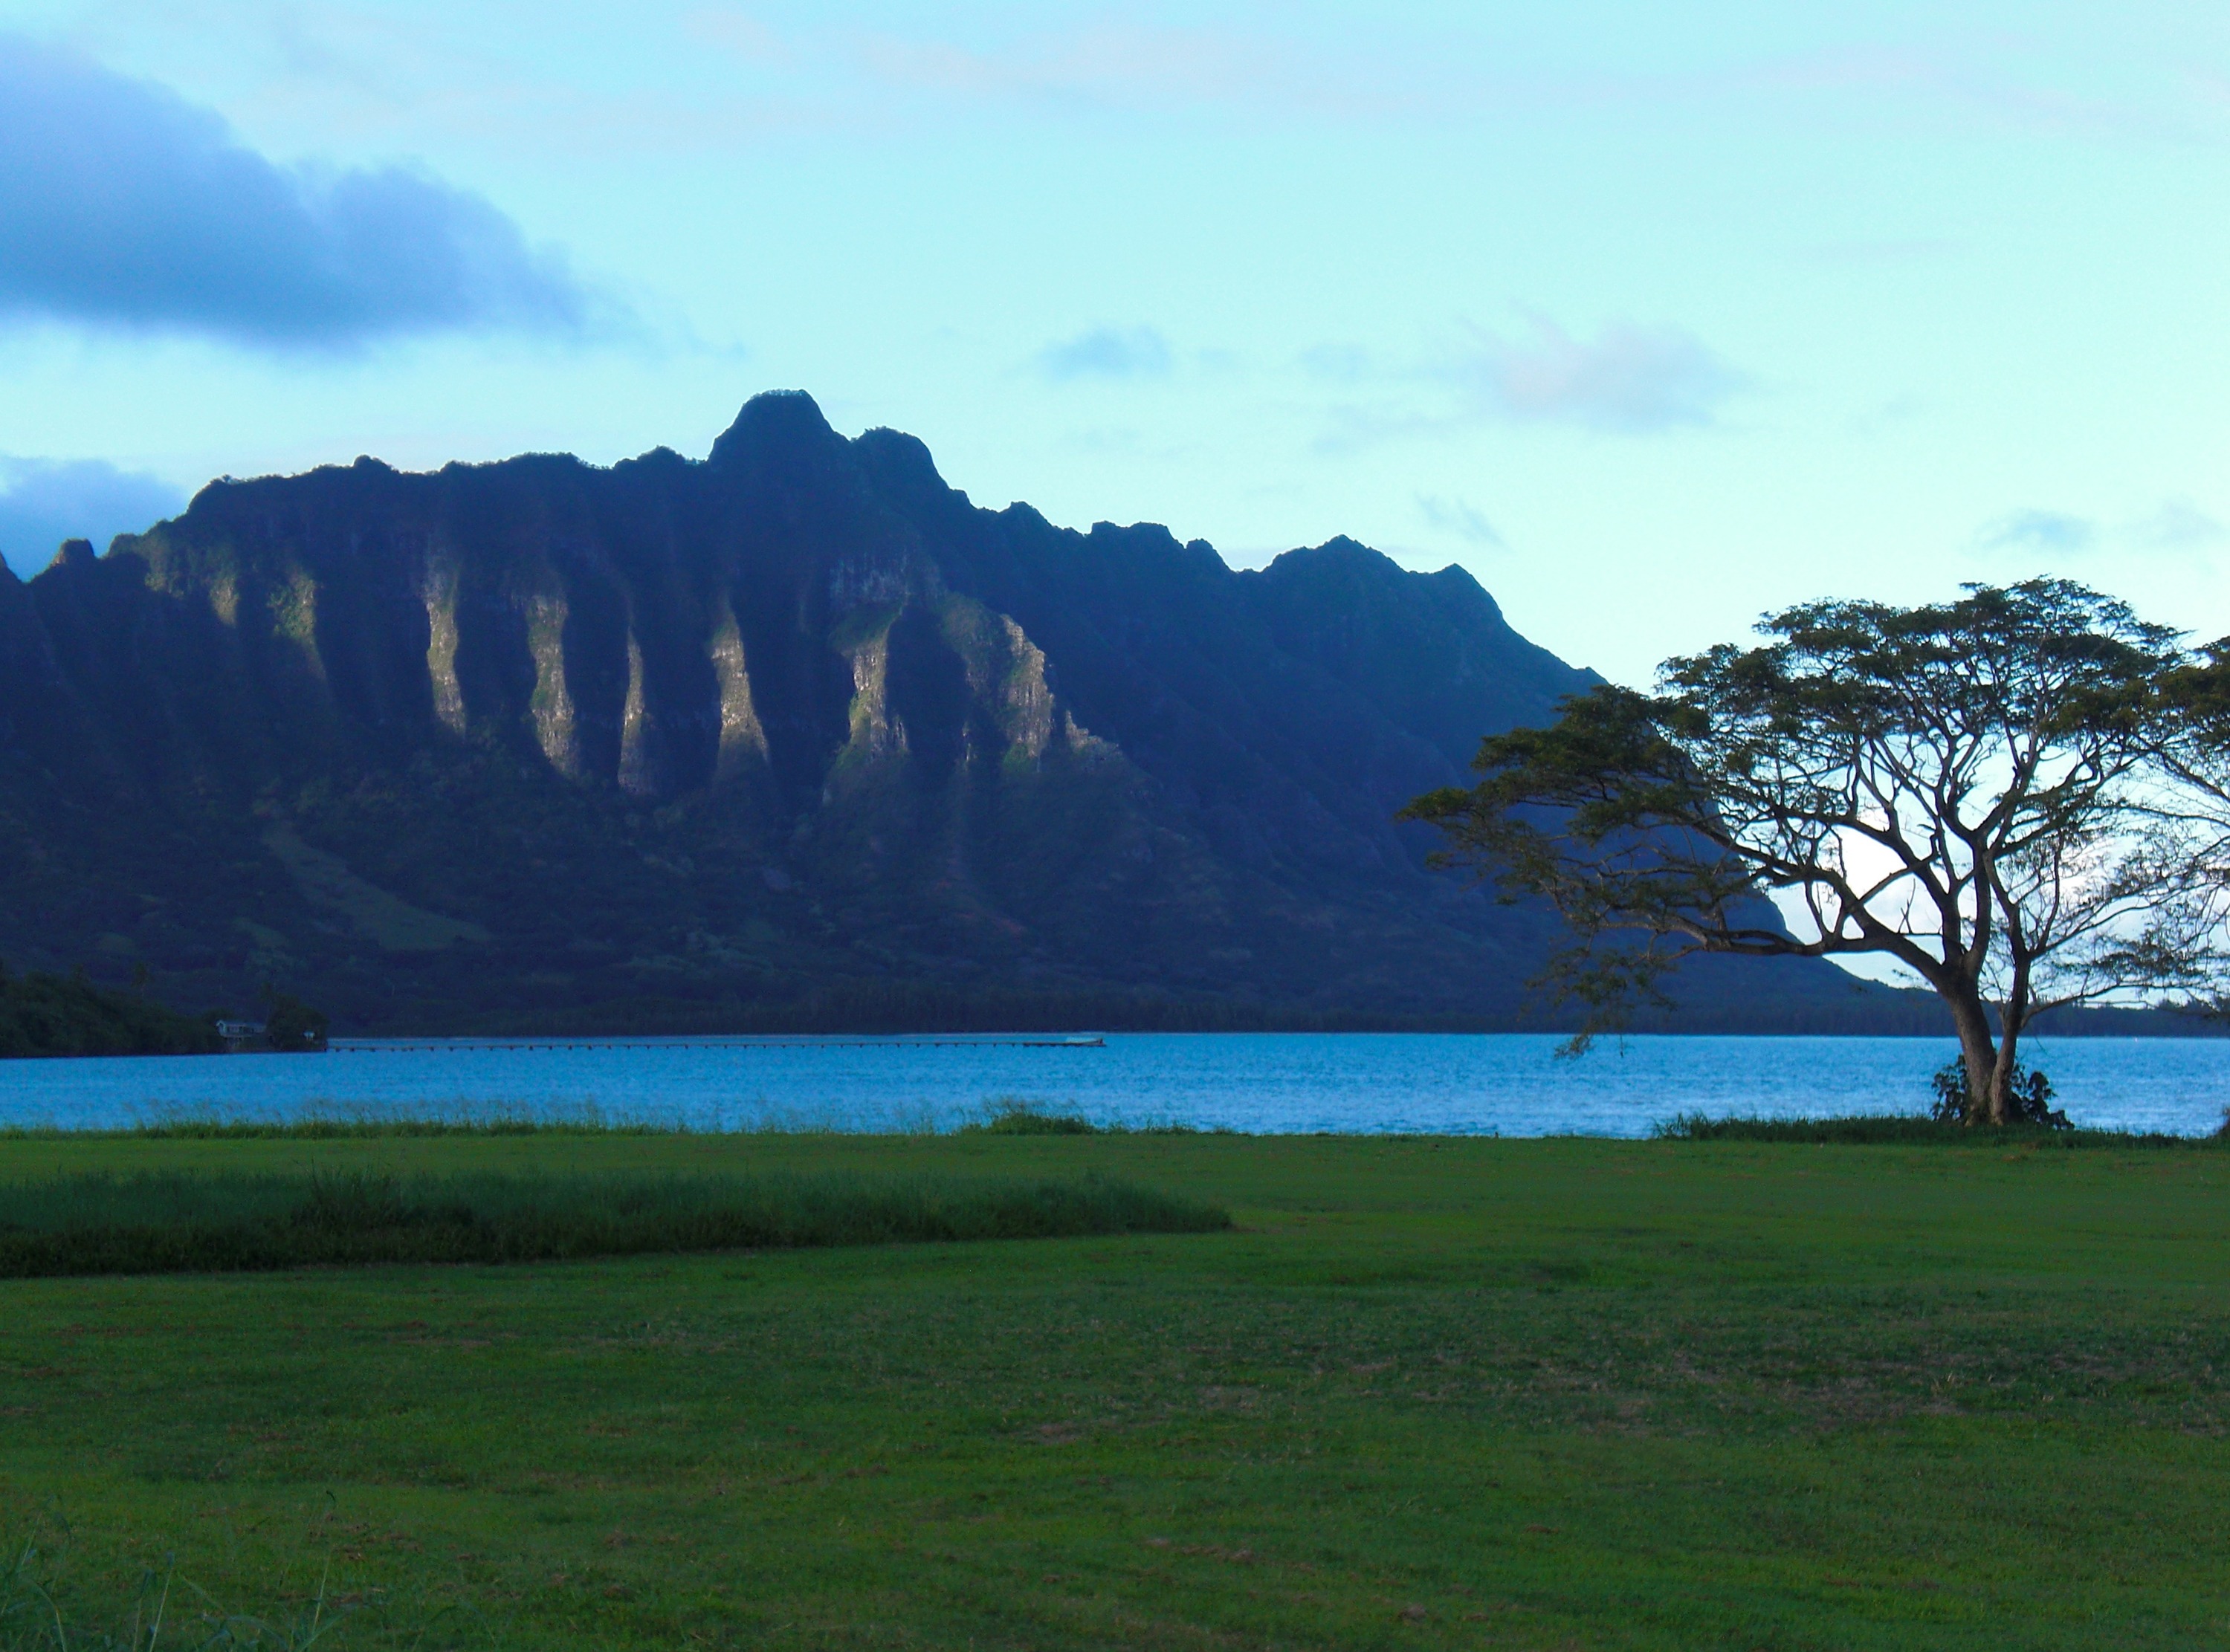
landscape, sea, coast, tree, water, nature, ocean, horizon, mountain, cloud, meadow, morning, hill, lake, mountain range, dusk, twilight, bay, reservoir, hawaii, highland, terrain, body of water, clouds, mountains, pacific, loch, landform, geographical feature, atmospheric phenomenon, mountainous landforms, ko olau